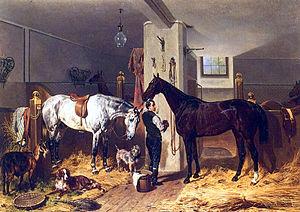
Franz Adam, né le 4 mai 1815 à Milan et mort le 30 septembre 1886 à Munich, est un peintre et lithographe allemand de scènes de batailles, de chevaux.